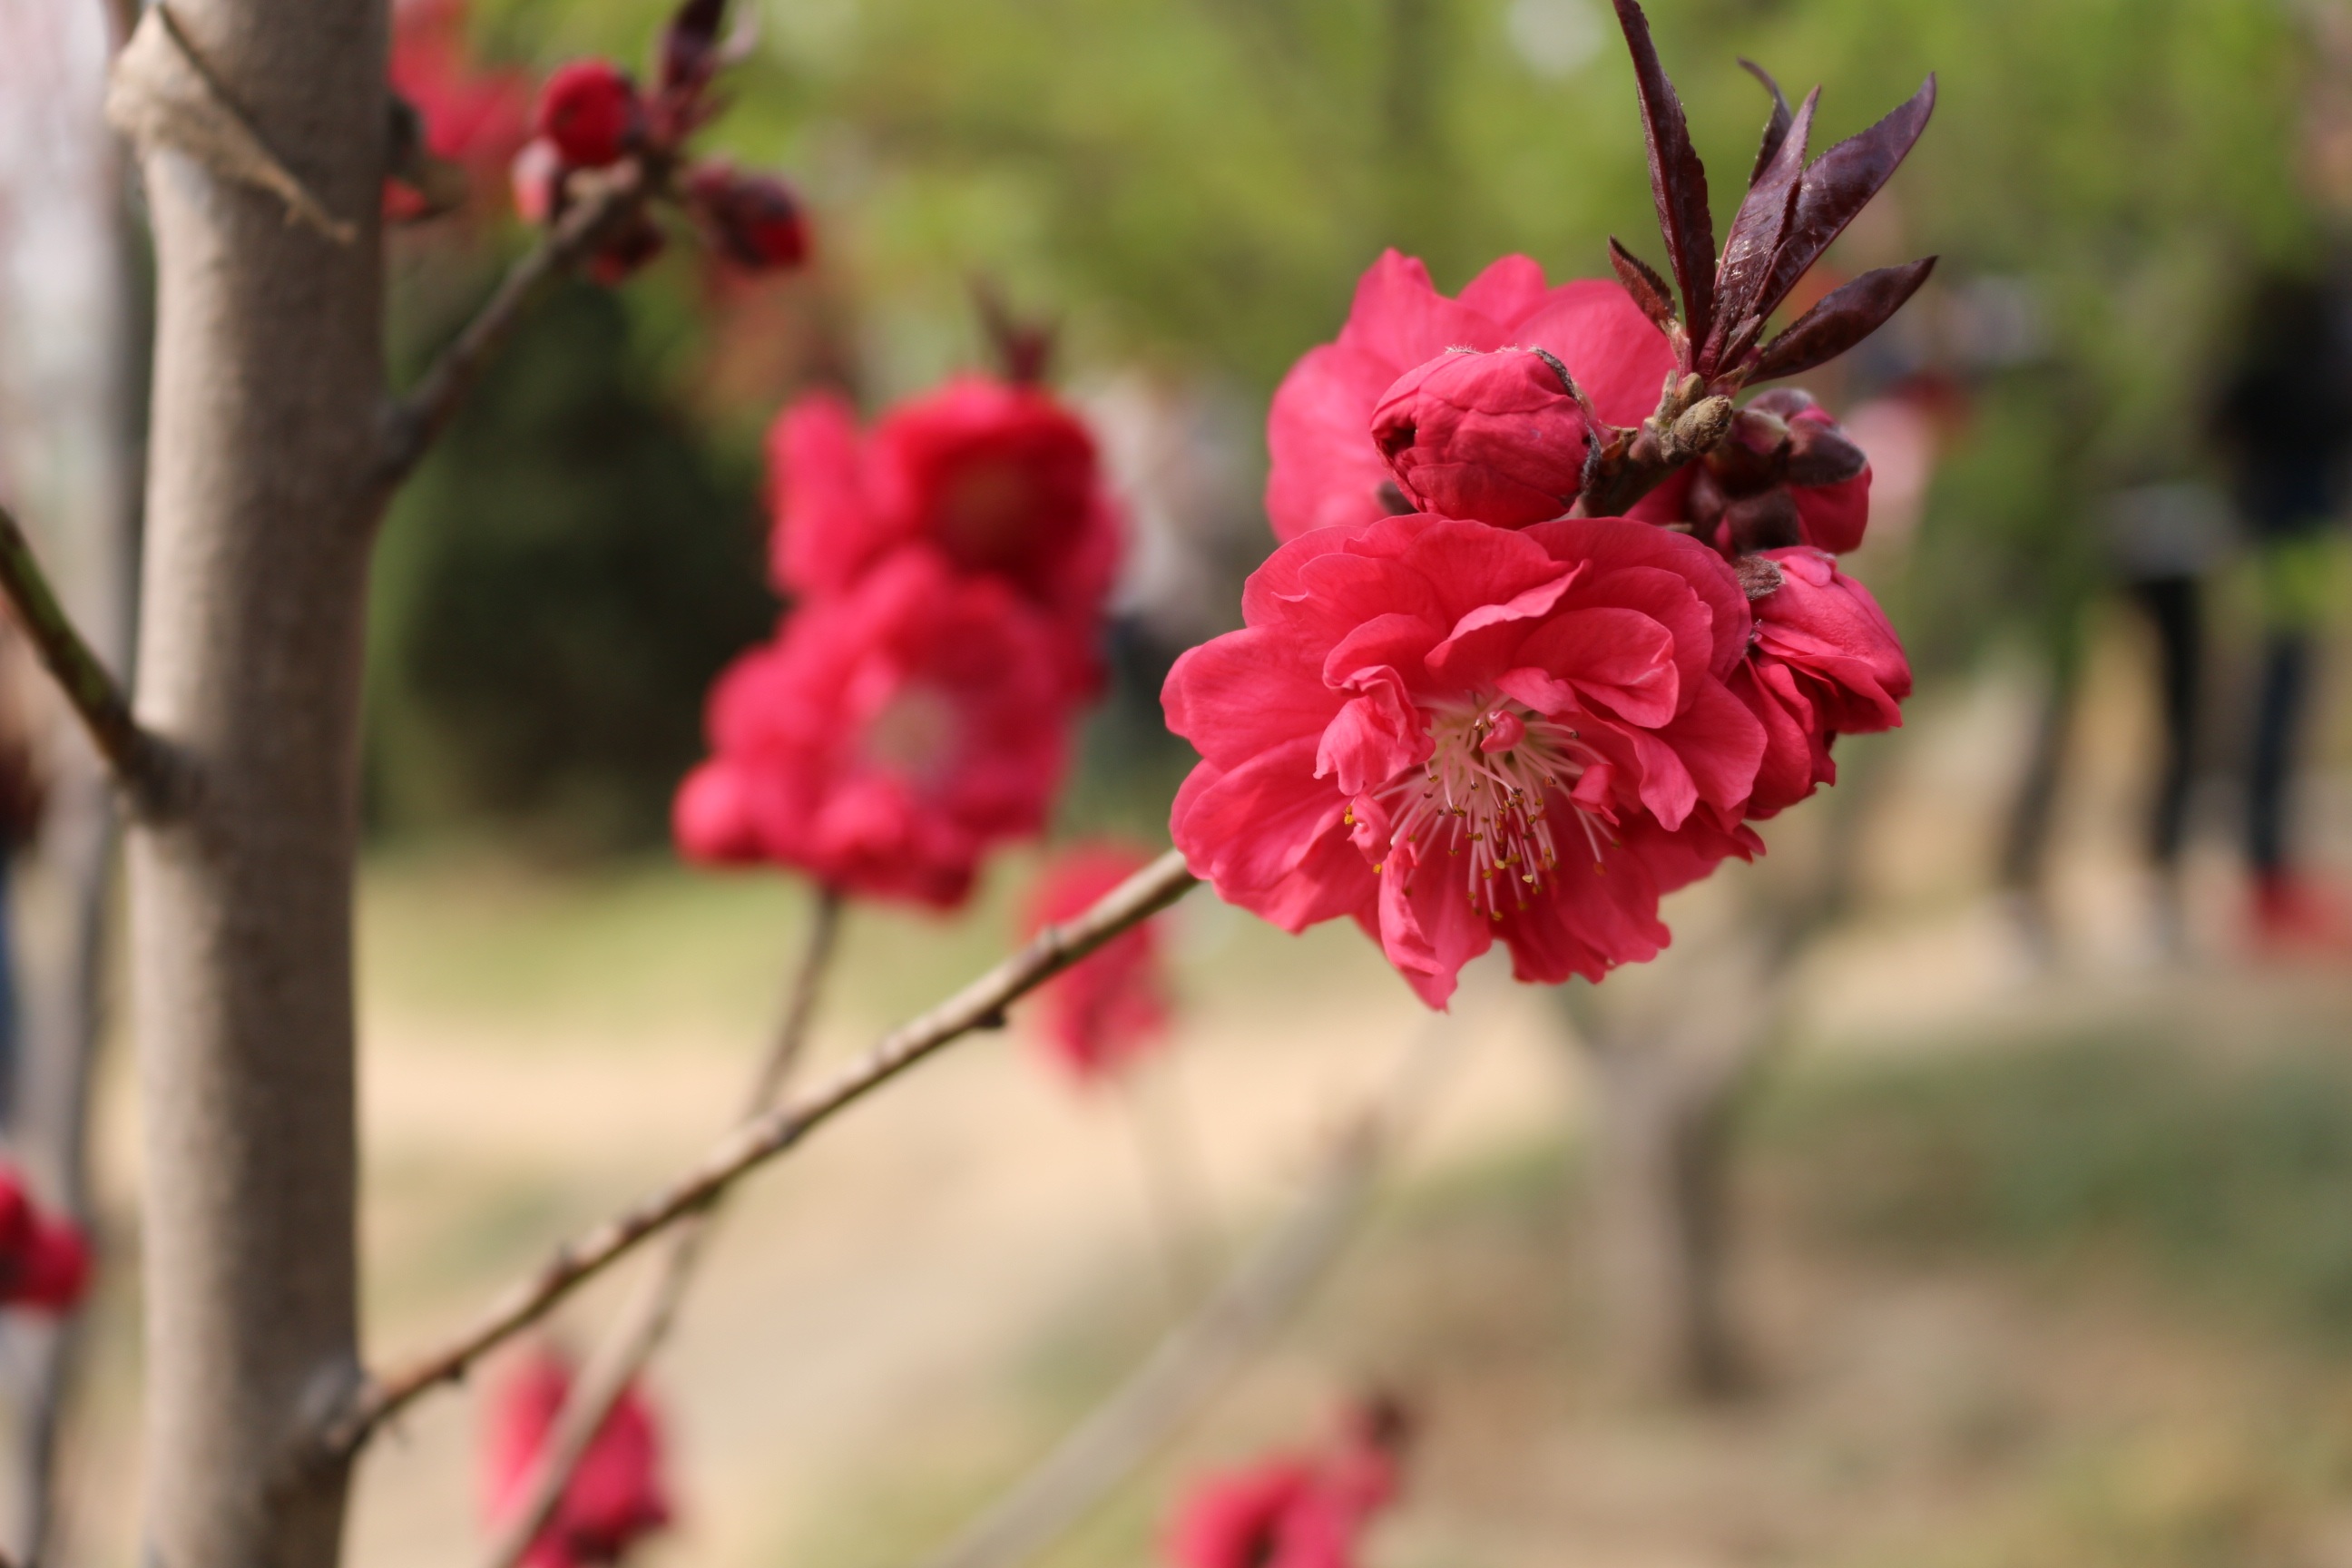
blossom, plant, flower, petal, red, produce, botany, flora, cherry blossom, shrub, outing, flowering plant, land plant, yuyuantan